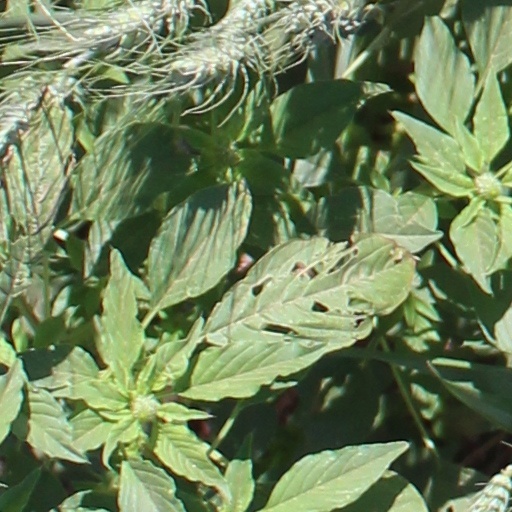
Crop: wheat